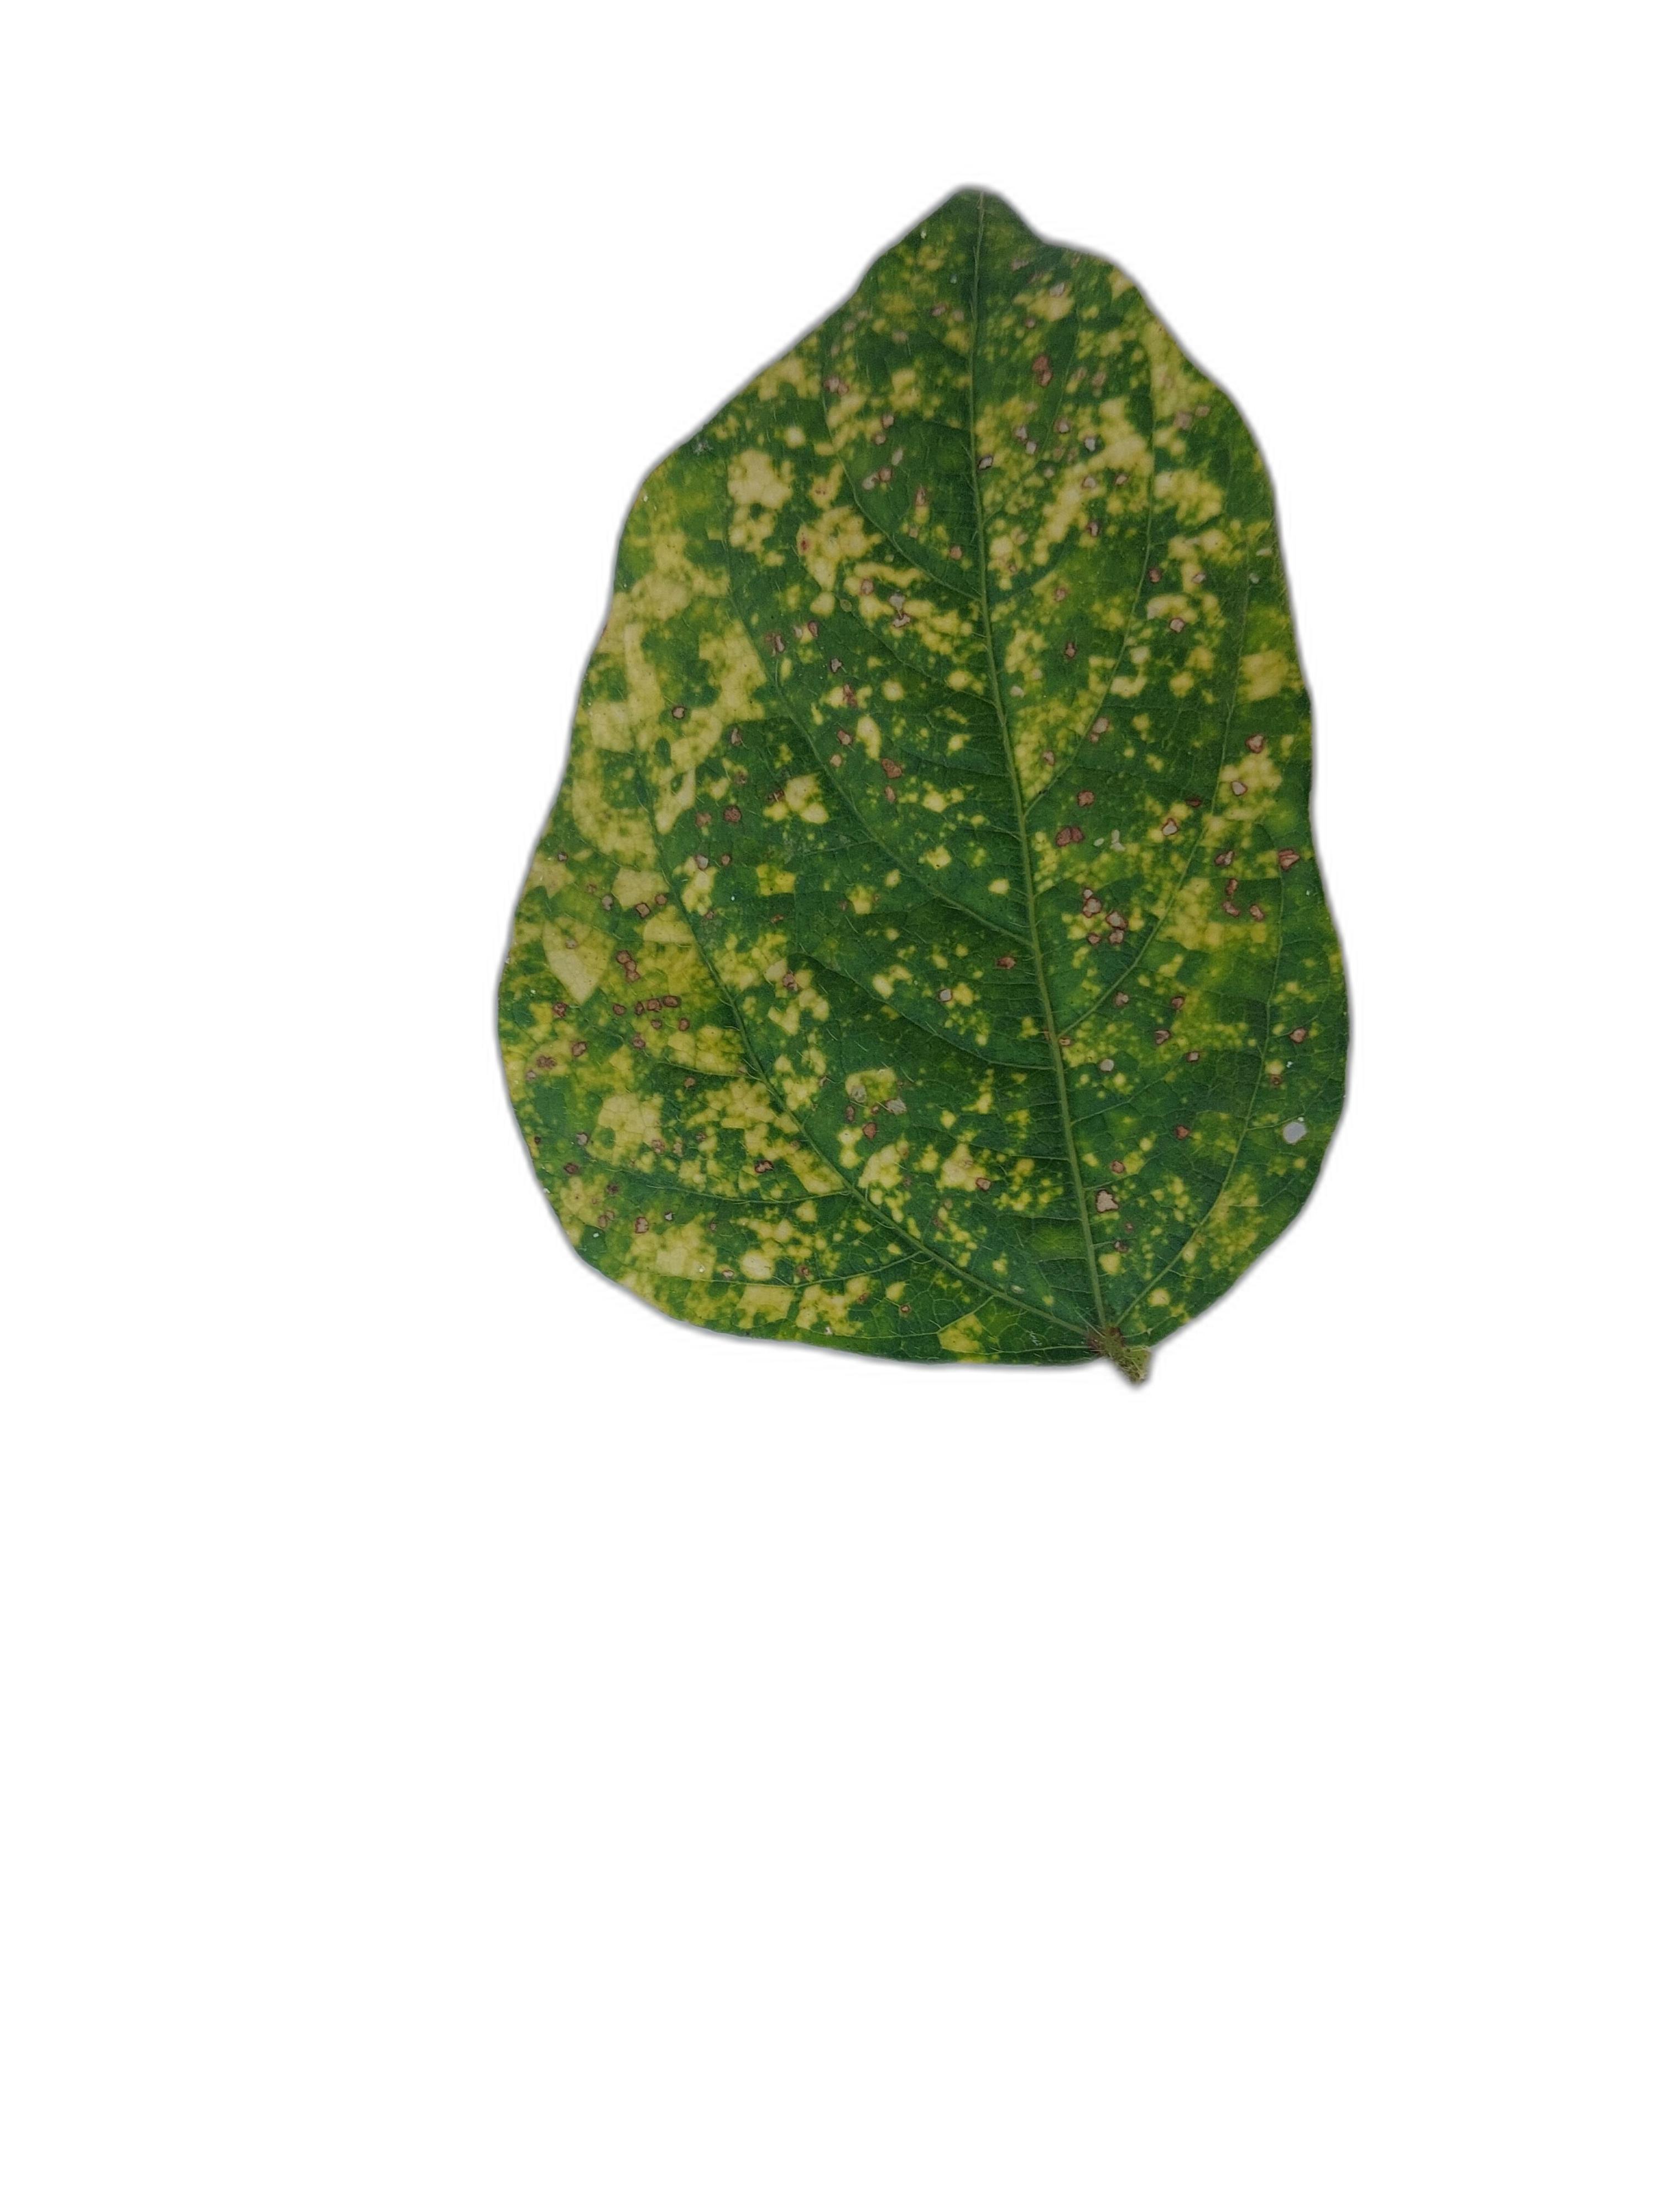
Label: Yellow Mosaic